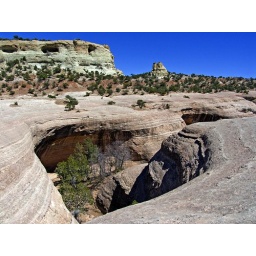
Looking east in the same canyon as previous shot. The green formation ties them together.